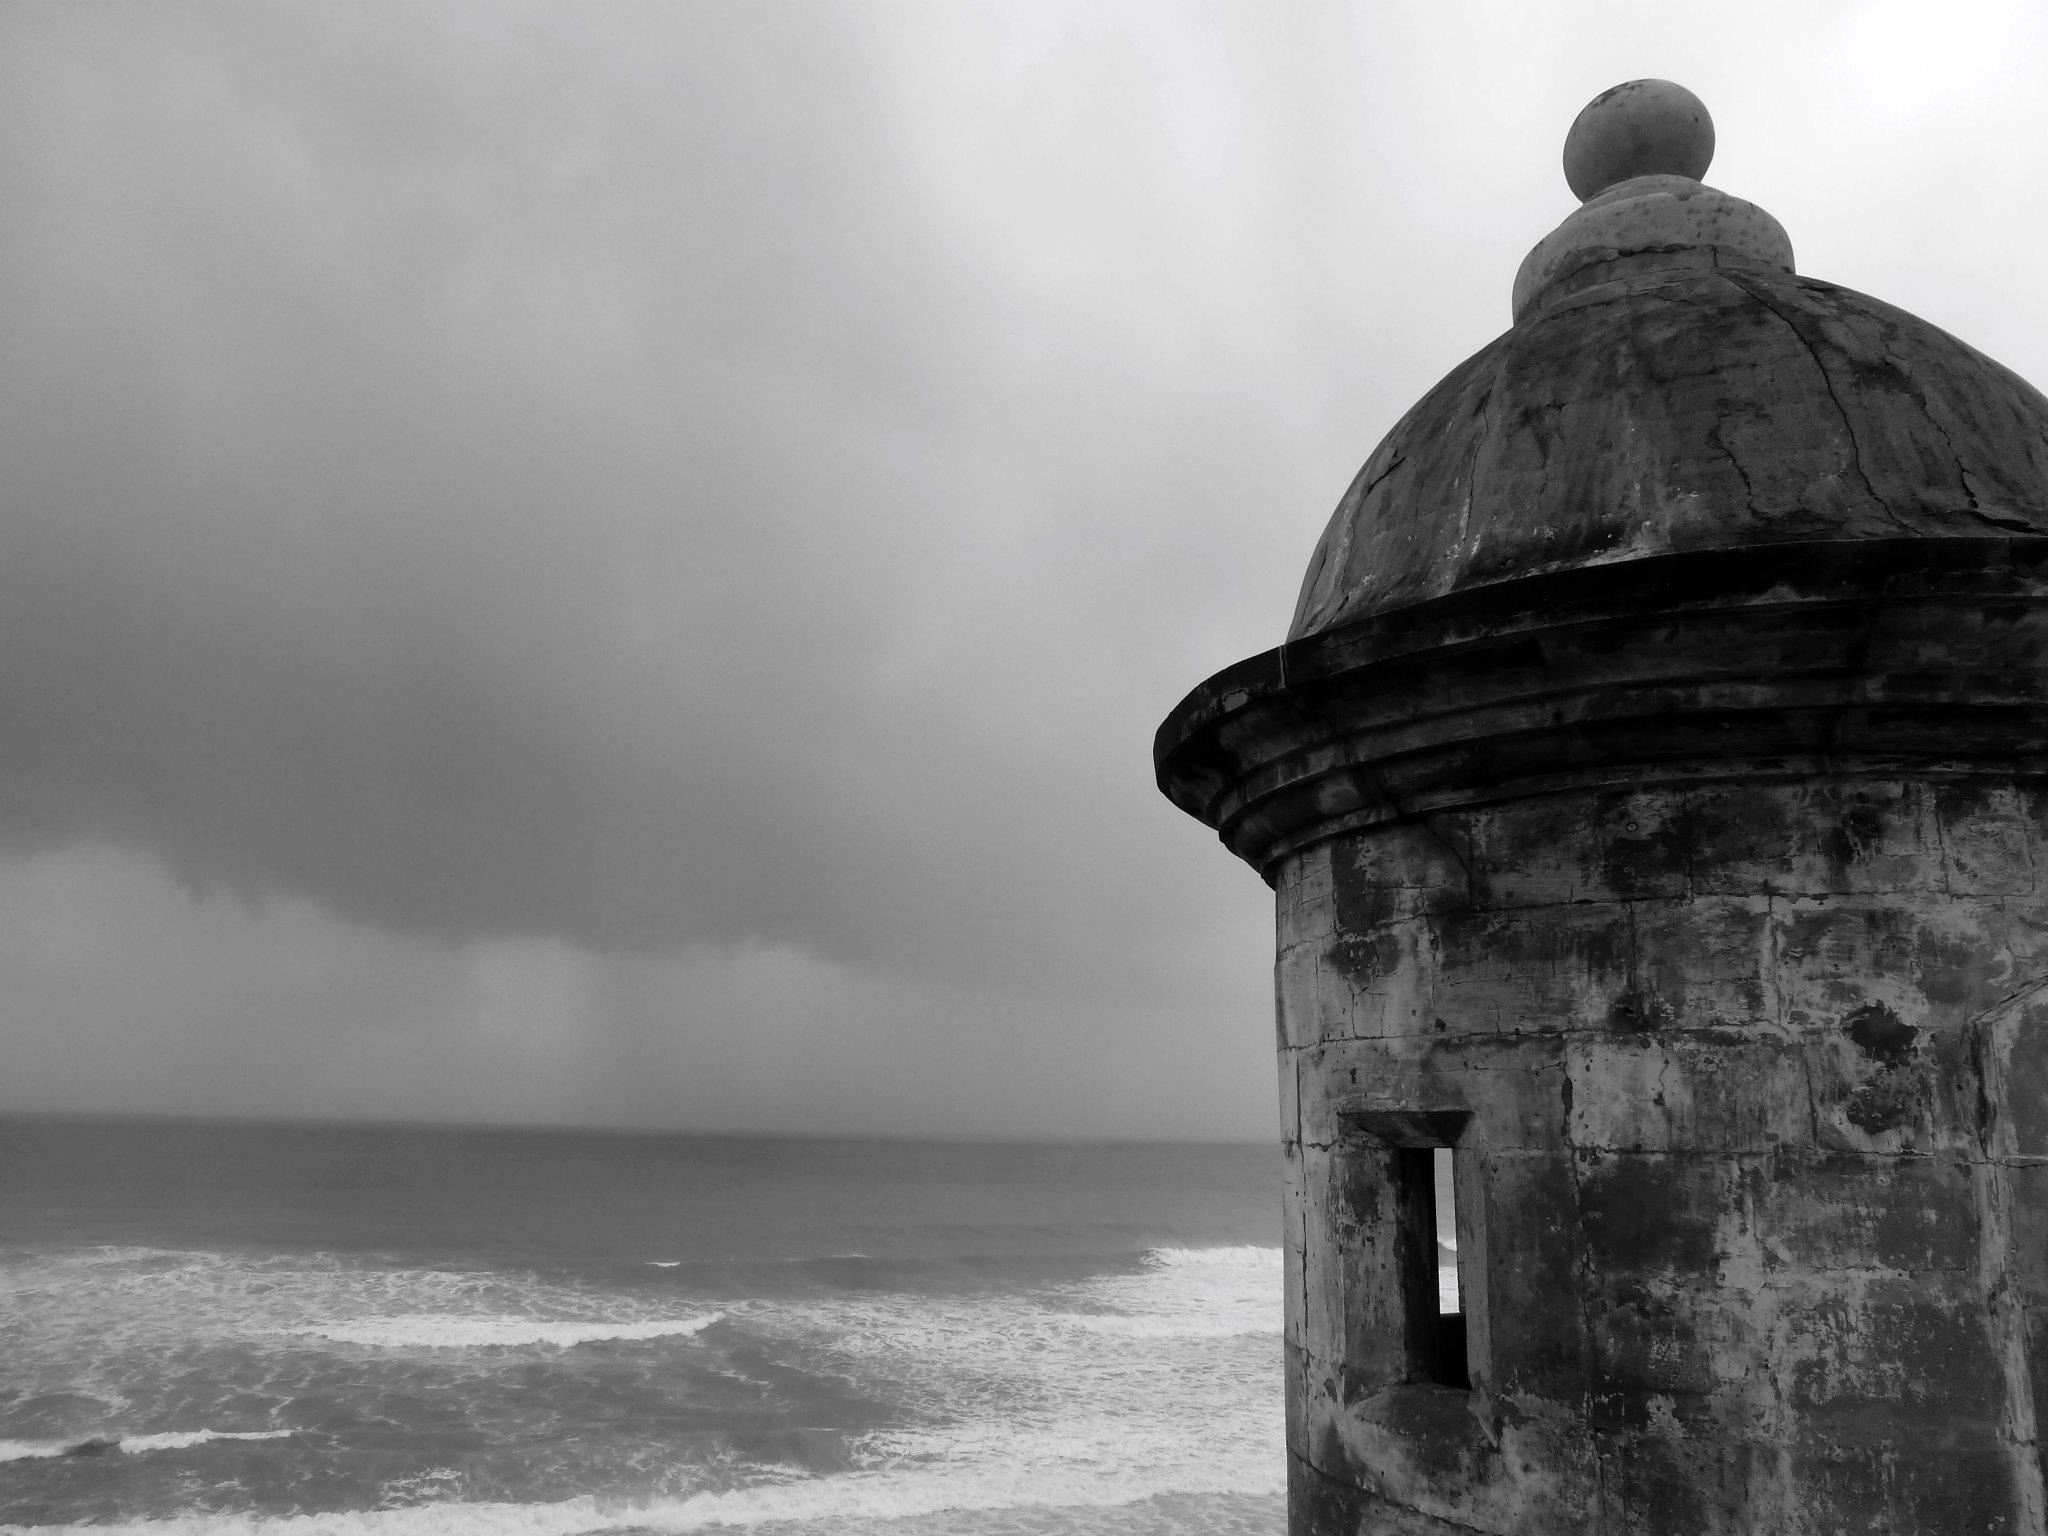
sea, coast, rock, ocean, cloud, black and white, lighthouse, architecture, structure, white, wave, view, building, old, city, tower, castle, ancient, landmark, historic, black, monochrome, tourism, design, temple, aged, architecture design, monochrome photography, arundel castle